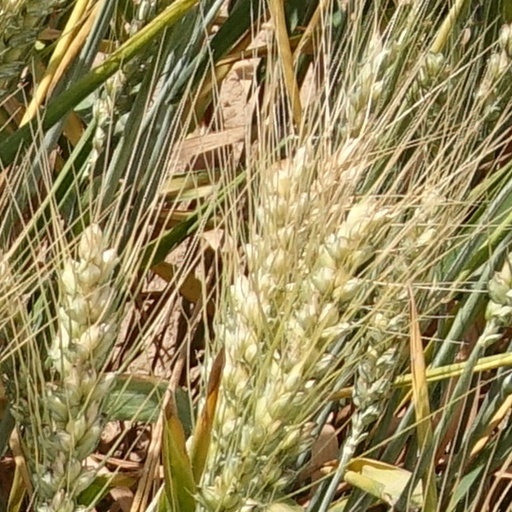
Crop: wheat